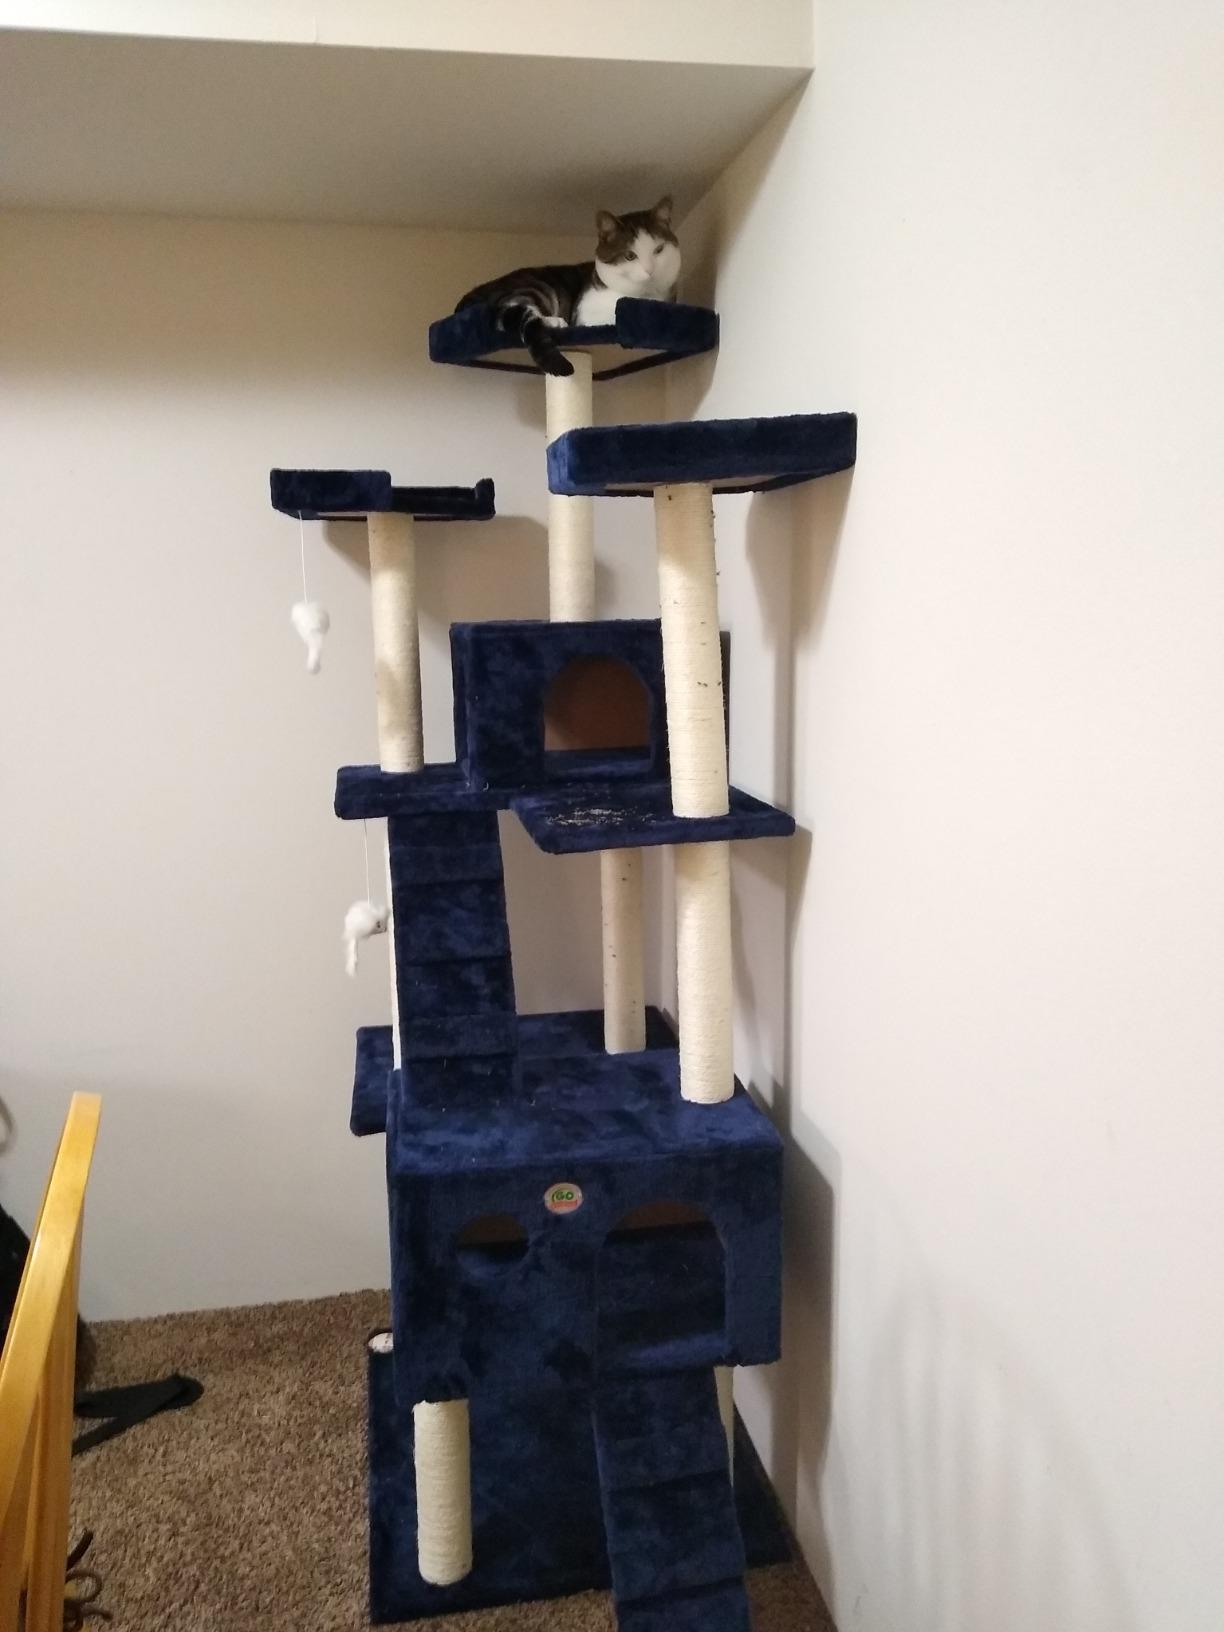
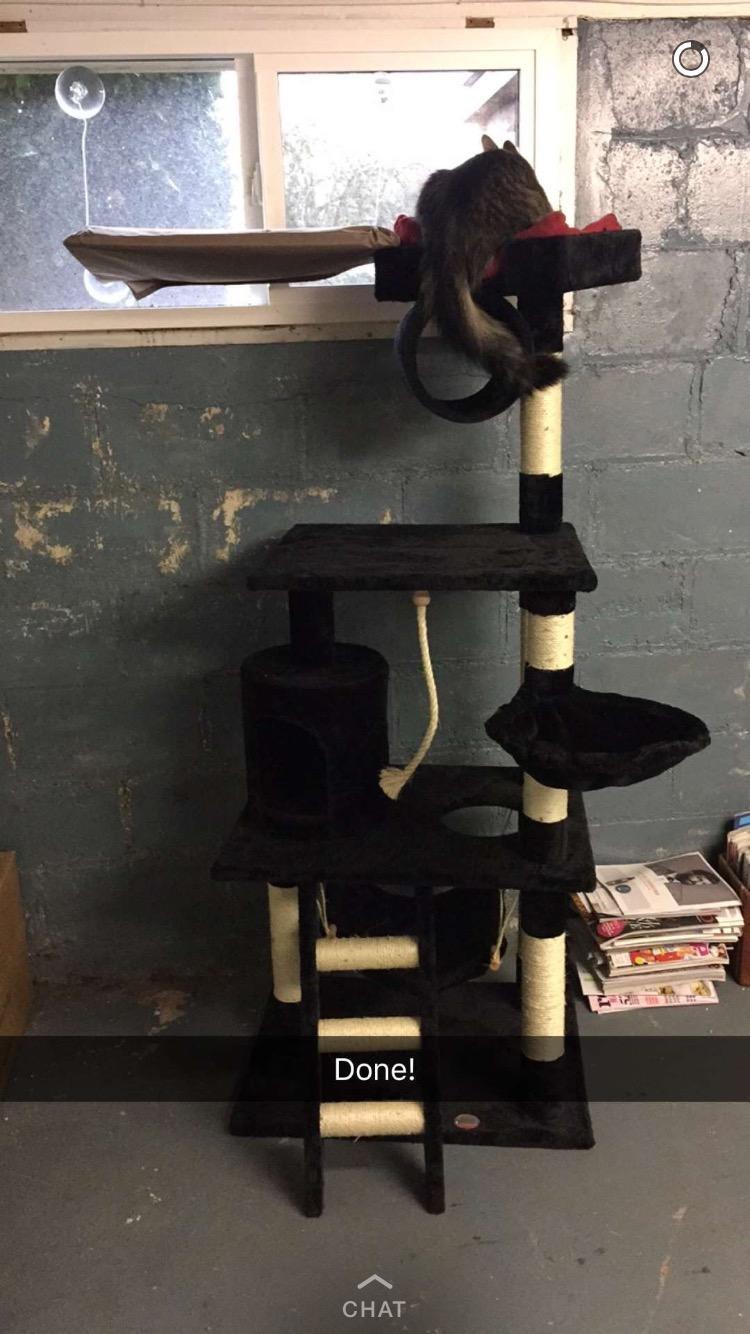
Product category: items_cat tree
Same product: no